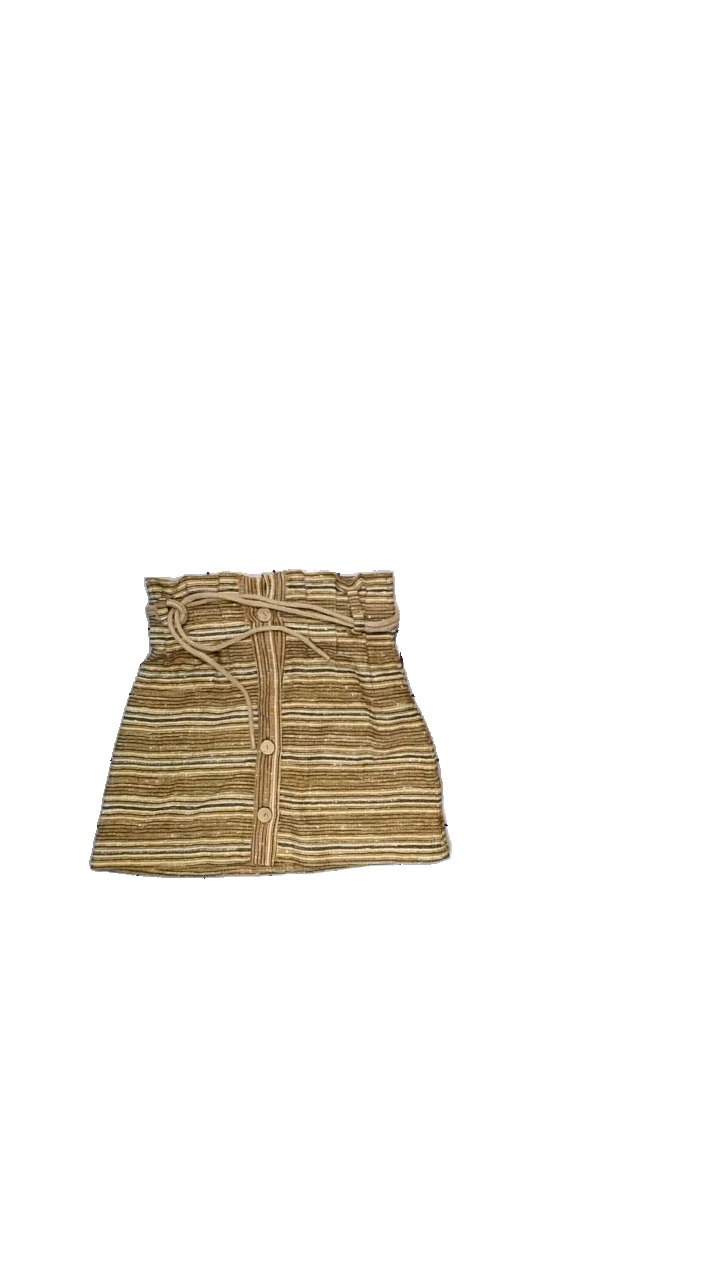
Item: Skirt (Ladies)
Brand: Zara
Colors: Brown, Blue, White
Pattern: Striped
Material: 60% cotton, 27% polyester, 10% acrylic, 3% other fibres
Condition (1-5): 4
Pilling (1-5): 4
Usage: Reuse
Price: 50-100